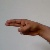
The image shows a hand gesture representing the letter 'H' in Indian Sign Language.